Len Wright

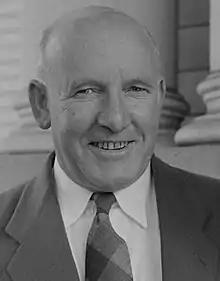
Len Wright in 1957

Sir Leonard Morton Wright (1906 – 22 October 1967) was a New Zealand businessman and was Mayor of Dunedin from 1950 to 1959.